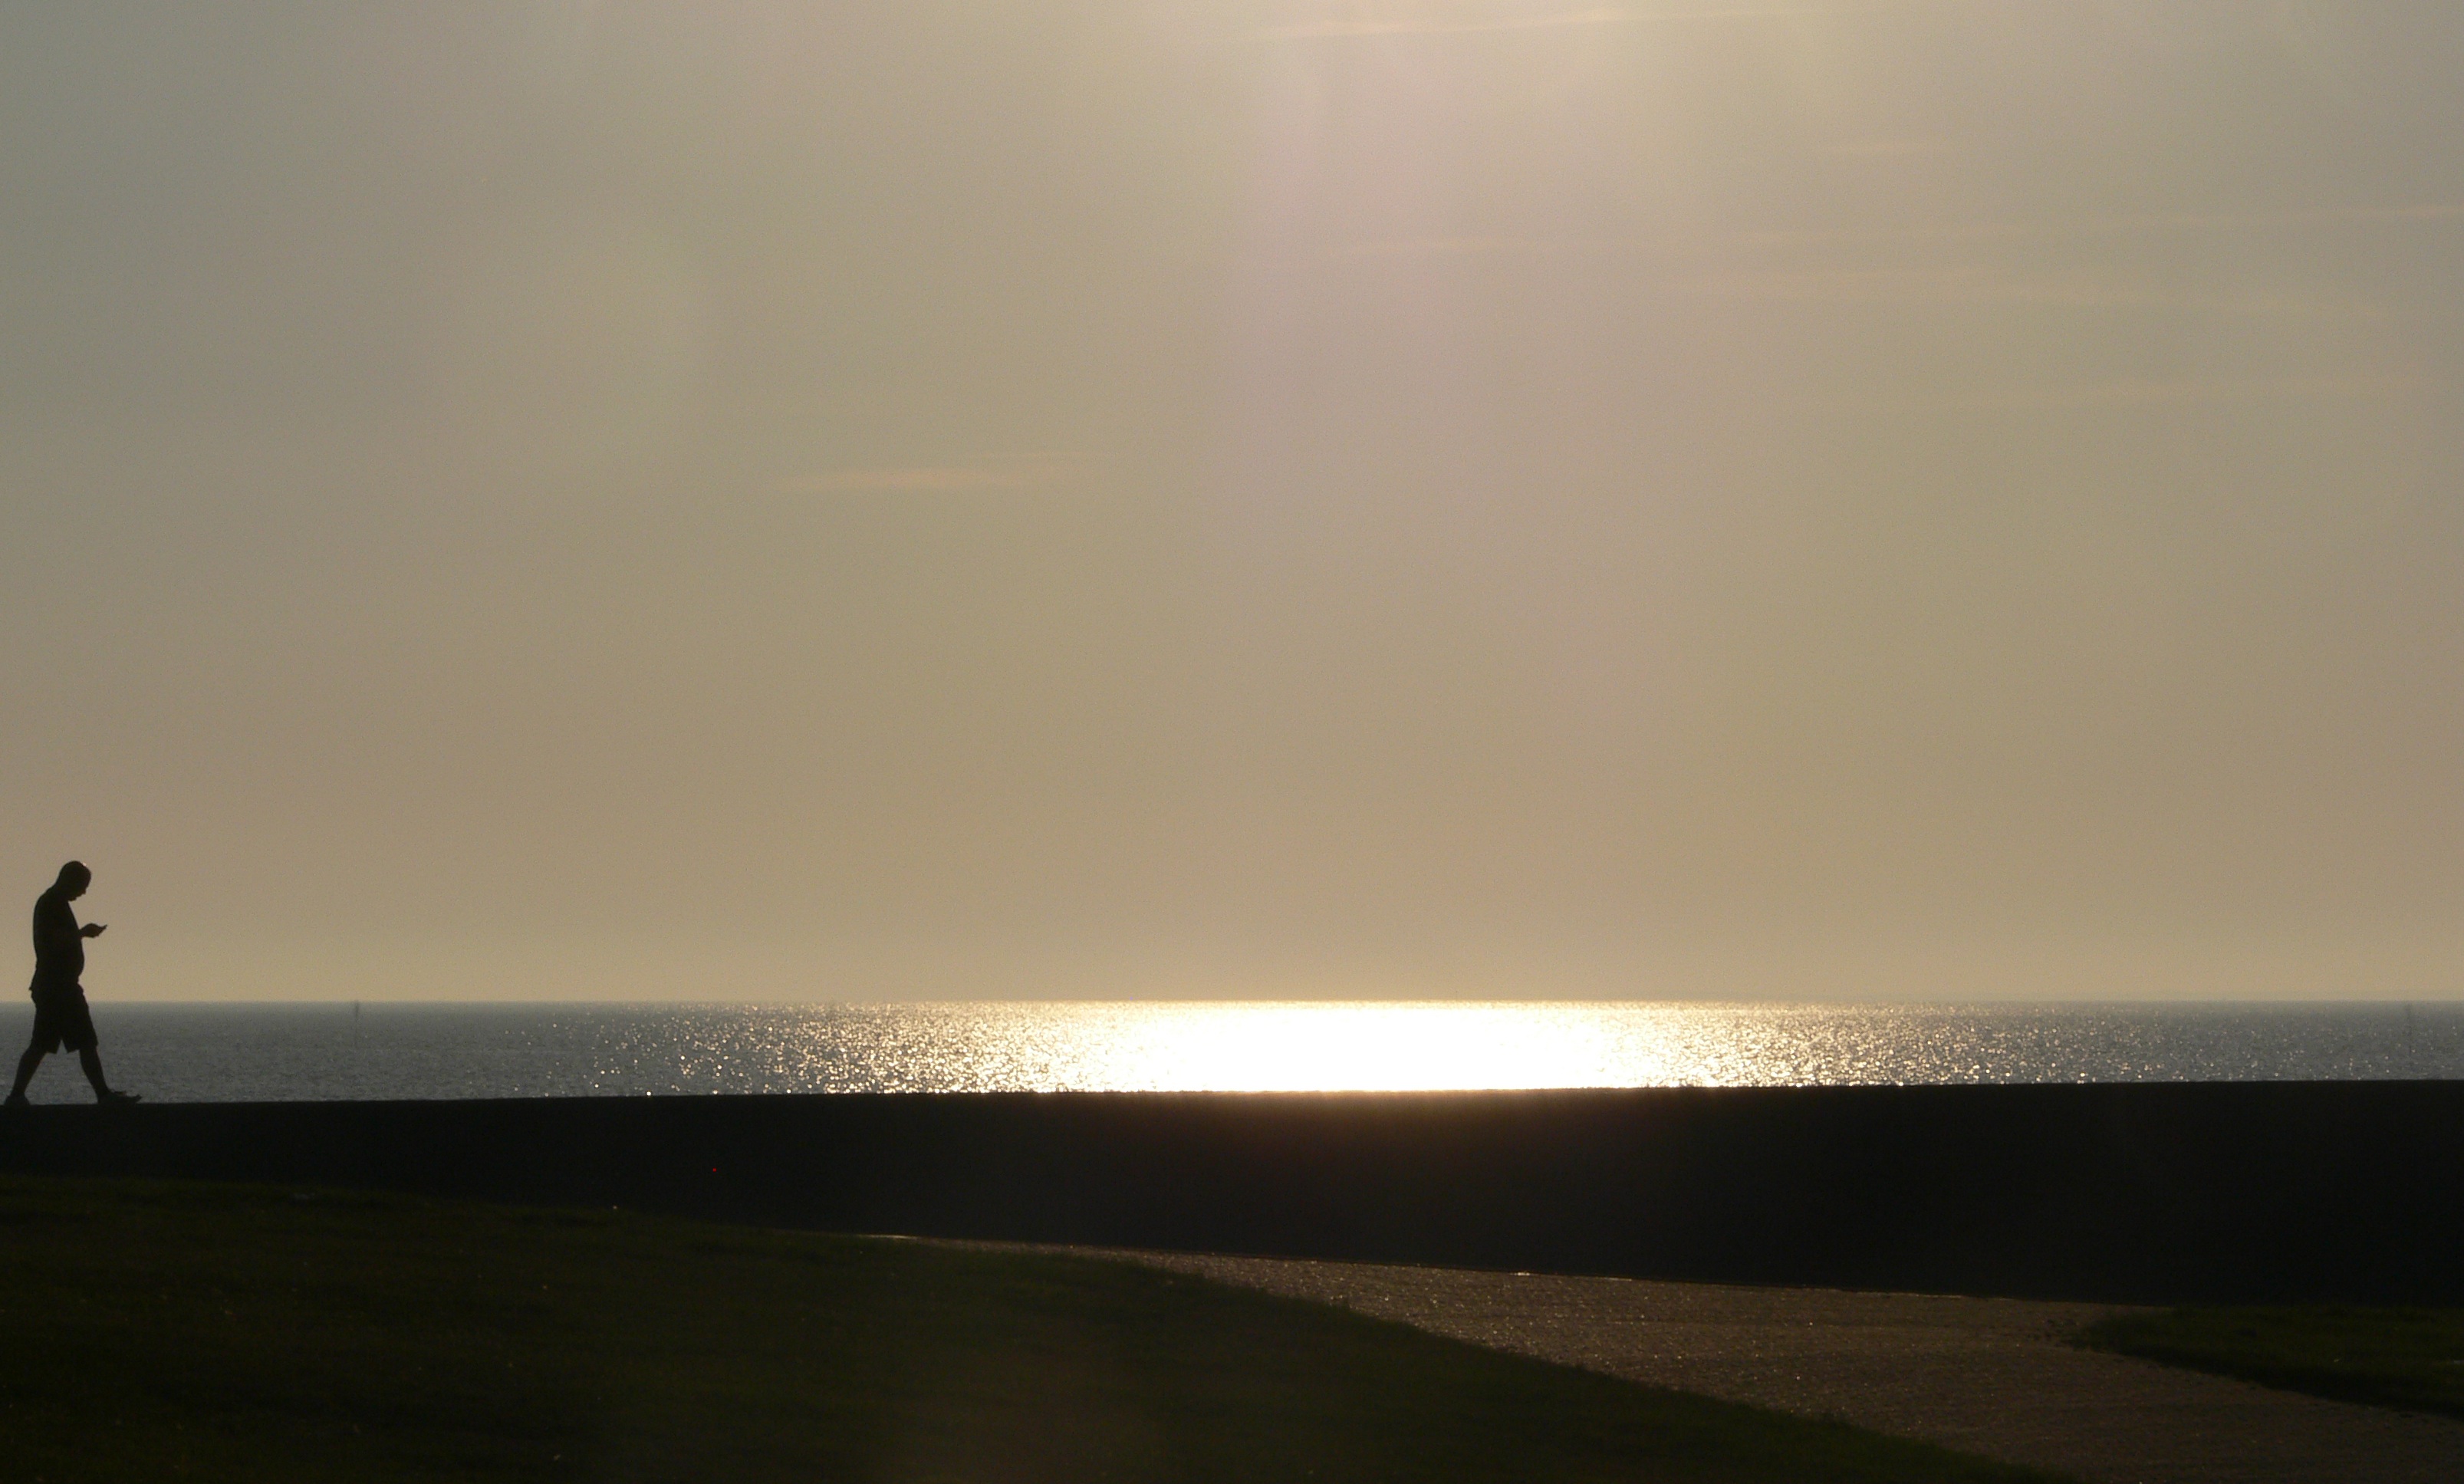
beach, sea, coast, water, sand, ocean, horizon, cloud, sky, sun, sunrise, sunset, sunlight, morning, wave, wind, dawn, summer, dusk, holiday, rest, mobile phone, body of water, cellphone, mood, north sea, evening sky, atmospheric phenomenon